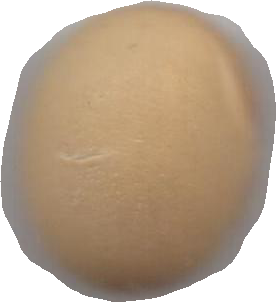
Variety: Dega